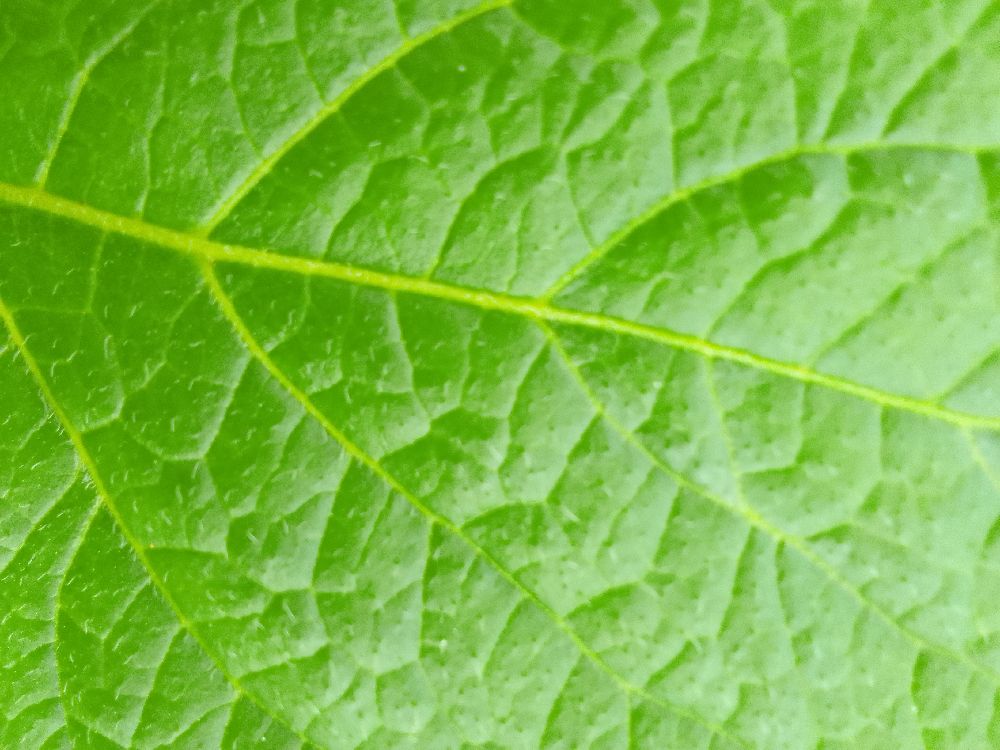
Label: Healthy